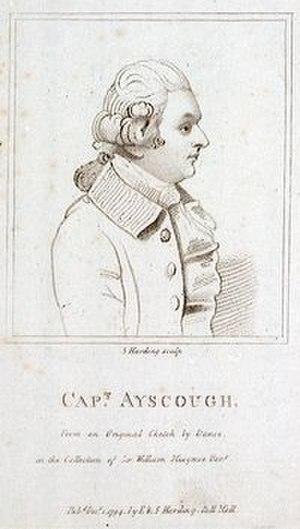
George Edward Ayscough était un dramaturge et voyageur anglais.